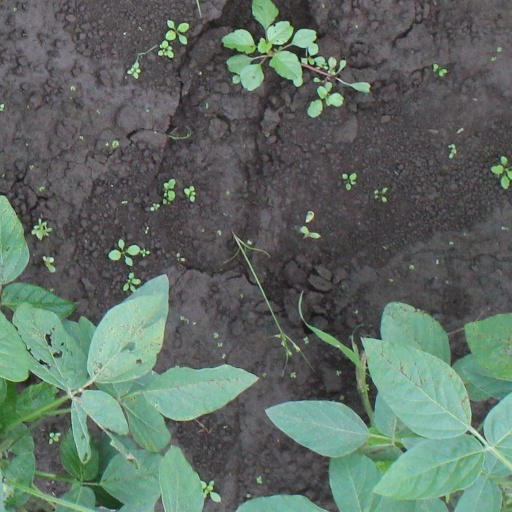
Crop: soybean